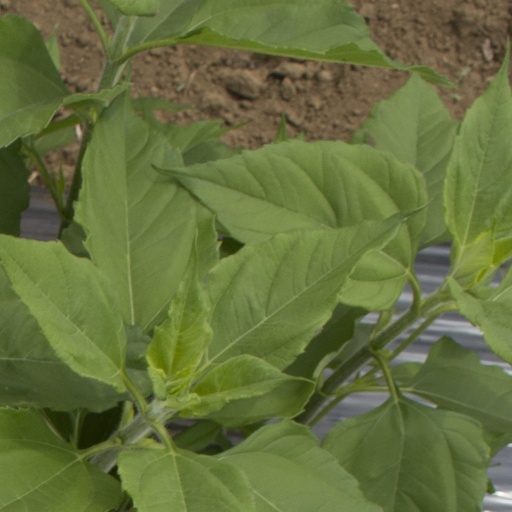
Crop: Jerusalem artichoke